Siege

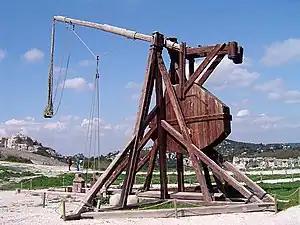
Medieval trebuchets could sling about two projectiles per hour at enemy positions.

To end a siege more rapidly, various methods were developed in ancient and medieval times to counter fortifications, and a large variety of siege engines was developed for use by besieging armies. Ladders could be used to escalade over the defenses. Battering rams and siege hooks could also be used to force through gates or walls, while catapults, ballistae, trebuchets, mangonels, and onagers could be used to launch projectiles to break down a city's fortifications and kill its defenders. A siege tower, a substantial structure built to equal or greater height than the fortification's walls, could allow the attackers to fire down upon the defenders and also advance troops to the wall with less danger than using ladders.